Wick Building

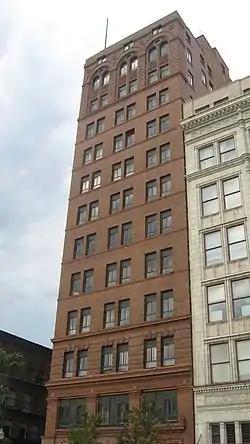
Front of the building

The Wick Building, also known as The Wick Tower, is a high rise structure and second tallest building in Youngstown, Ohio. Constructed by D. H. Burnham & Company in 1910, the structure contains 13 floors and rises to a height of 184 feet. It is a classic example of Chicago School architecture, and contains a row of arches at the crown. The Wick Building was the tallest building in the city until the construction of Metropolitan Tower in 1929. It was listed on the National Register of Historic Places on February 8, 1980.